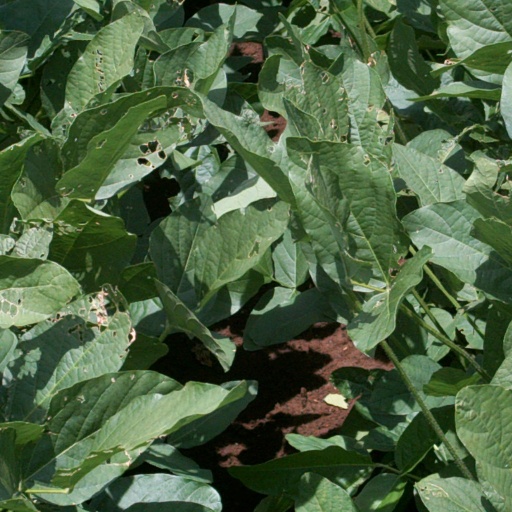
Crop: soybean